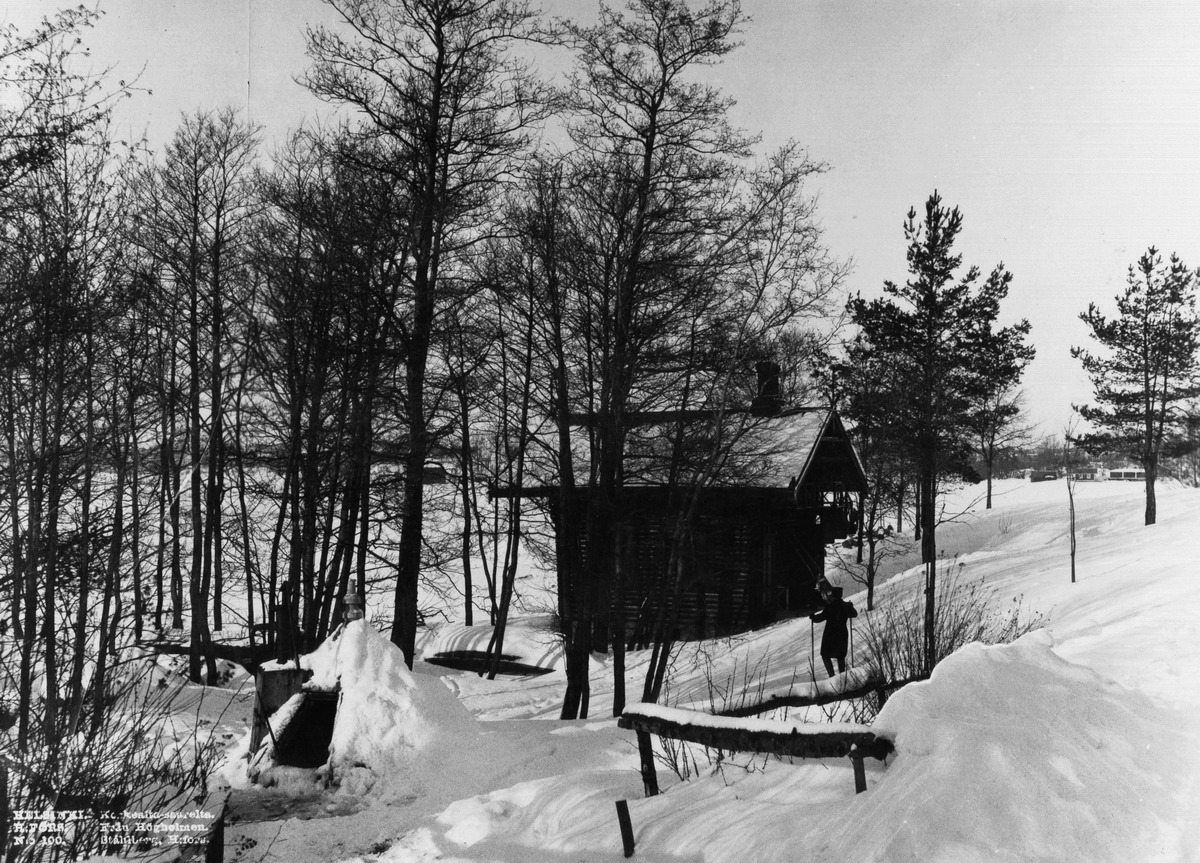
Korkeasaari
sisällön kuvaus: Korkeasaari. Pesutupa. Rakennuksen vierellä hiihtäjä. mustavalkoinen
Kuvaaja: Ståhlberg, Karl Emil, valokuvaaja
Ajankohta: kuvausaika 1890 -luku
Paikka: Suomi, Uusimaa, Helsinki, Korkeasaari
Aiheet: vuodenajat talvi, hiihto, puurakennukset, aitat